Stanley Bruce

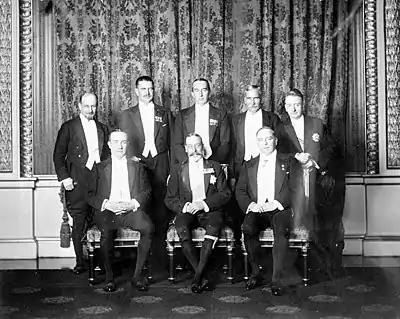
Bruce (Back row centre) at the 1926 Imperial Conference

Although men and money had been secured, the markets component of the Bruce plan was never fully realised. At the 1923 Imperial Conference, Bruce lobbied consistently for the Conservative government of Stanley Baldwin to make changes to Great Britain's trading arrangements to give preference to dominion products over imports from other nations. He argued for Empire-wide economic trading arrangements that filled domestic demands by production from member states before seeking supplemental imports from other countries and empires. Baldwin and the Conservatives attempted to introduce such a scheme in Britain; however, the British public feared higher prices for basic products (particularly food), and this fear was a factor in the Conservative government's defeat in the December 1923 election. Baldwin's successor Ramsay MacDonald repudiated the plan, much to Bruce's chagrin, and attempts to revive negotiations foundered as economic conditions worsened throughout the decade. World agricultural prices stalled in the mid-1920s as European and American agricultural production recovered to pre-war levels, and Australian exports were crowded out of markets as the decade progressed.